Old Town Hall, Brading

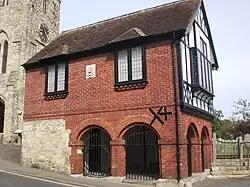
Old Town Hall, Brading

The Old Town Hall is a municipal building in the High Street, Brading, Isle of Wight, England. The structure, which is now used to store and exhibition a collection of artefacts and records, is a Grade II listed building.